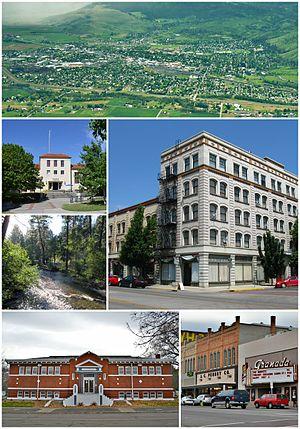
La Grande est une ville du comté d'Union situé dans l'État de l'Oregon aux États-Unis.